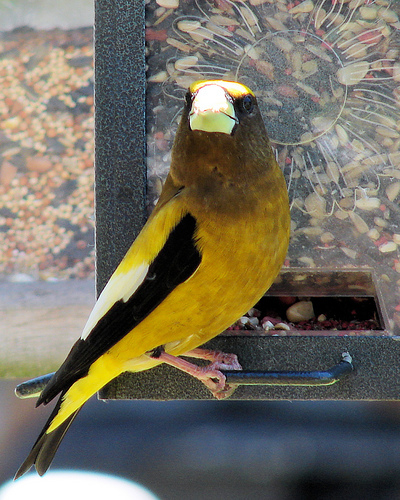
the bird is small and yellow, the wings however are black with white, short black tail feathers, brown feathers are around its small head with a large yellow beak in comparison to it's head.
this is a yellow bird with a dark yellow head and yellow crown, the primaries are black and secondaries are yellowish-white.
this bird has pink tarsuses and feet, a yellow crown, and a large yellow bill.
this large-beaked bird has a yellow underbelly and white and black along its wings.
this little bird has a yellow belly and breast with a black primary and white secondary.
this bird is yellow with black and white and has a very short beak.
this bird has wings that are black and white and has a yellow bellya medium sized bird, with black primaries, an orange belly, and a thick white bill.
a small bird with a yellow belly and back and black and white wings, with a large white beak and yellow on top of the head.
a small bird with a yellow belly and yellow beak.
Species: Evening Grosbeak